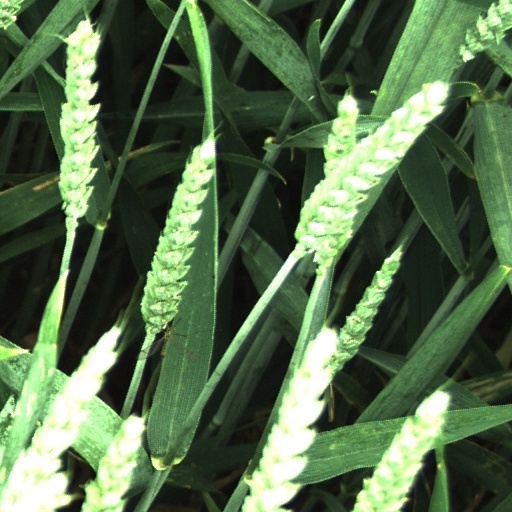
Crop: wheat